History of philosophy

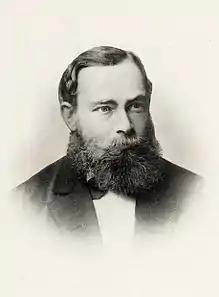
Gottlob Frege was one of the pioneers of analytic philosophy.

Gottlob Frege (1848–1925) was another pioneer of the analytic tradition. His development of modern symbolic logic had a significant impact on subsequent philosophers, even outside the field of logic. Frege employed these advances in his attempt to prove that arithmetic can be reduced to logic, a thesis known as logicism. The logicist project of Bertrand Russell (1872–1970) was even more ambitious since it included not only arithmetic but also geometry and analysis. Although their attempts were very fruitful, they did not fully succeed, as additional axioms beyond those of logic are required. In the philosophy of language, Russell's theory of definite descriptions was influential. It explains how to make sense of paradoxical expressions like "the present King of France," which do not refer to any existing entity. Russell also developed the theory of logical atomism, which was further refined by his student Ludwig Wittgenstein (1889–1951). According to Wittgenstein's early philosophy, as presented in the Tractatus Logico-Philosophicus, the world is made up of a multitude of atomic facts. The world and language have the same logical structure, making it possible to represent these facts using propositions. Despite the influence of this theory, Wittgenstein came to reject it in his later philosophy. He argued instead that language consists of a variety of games, each with its own rules and conventions. According to this view, meaning is determined by usage and not by referring to facts.